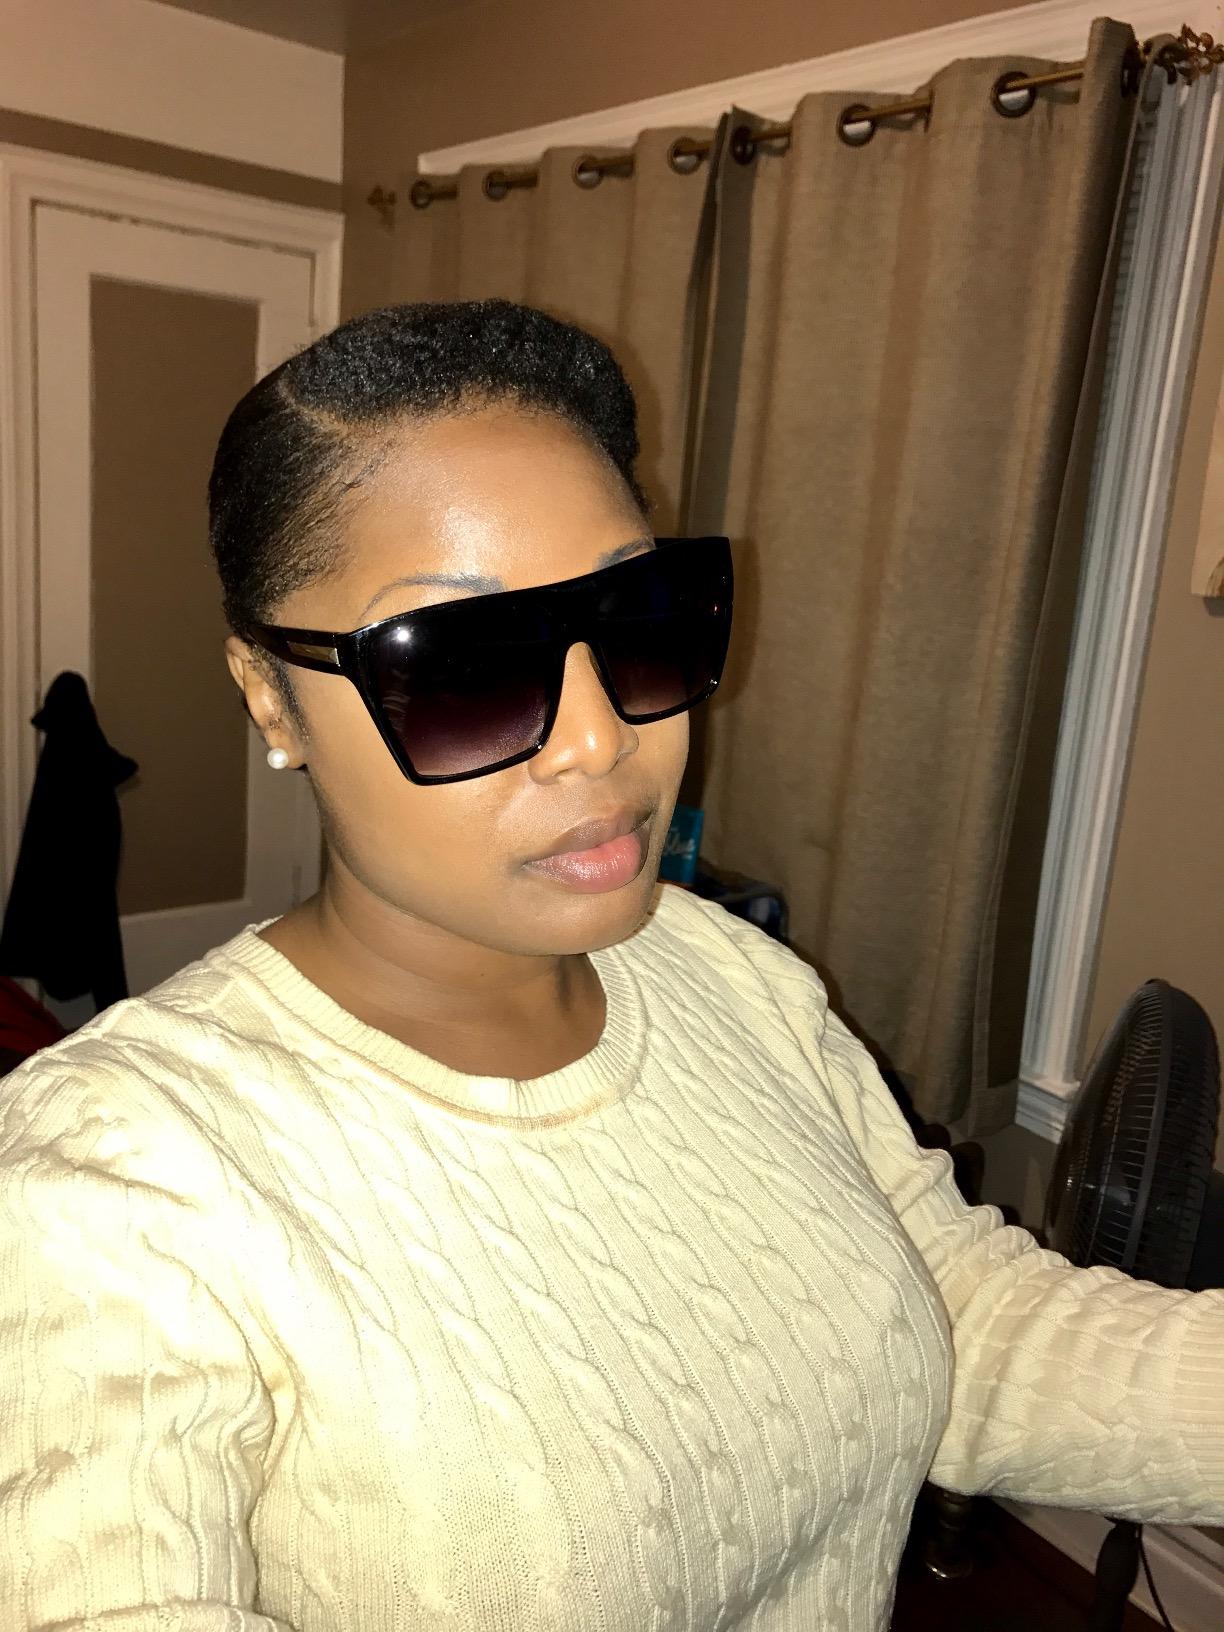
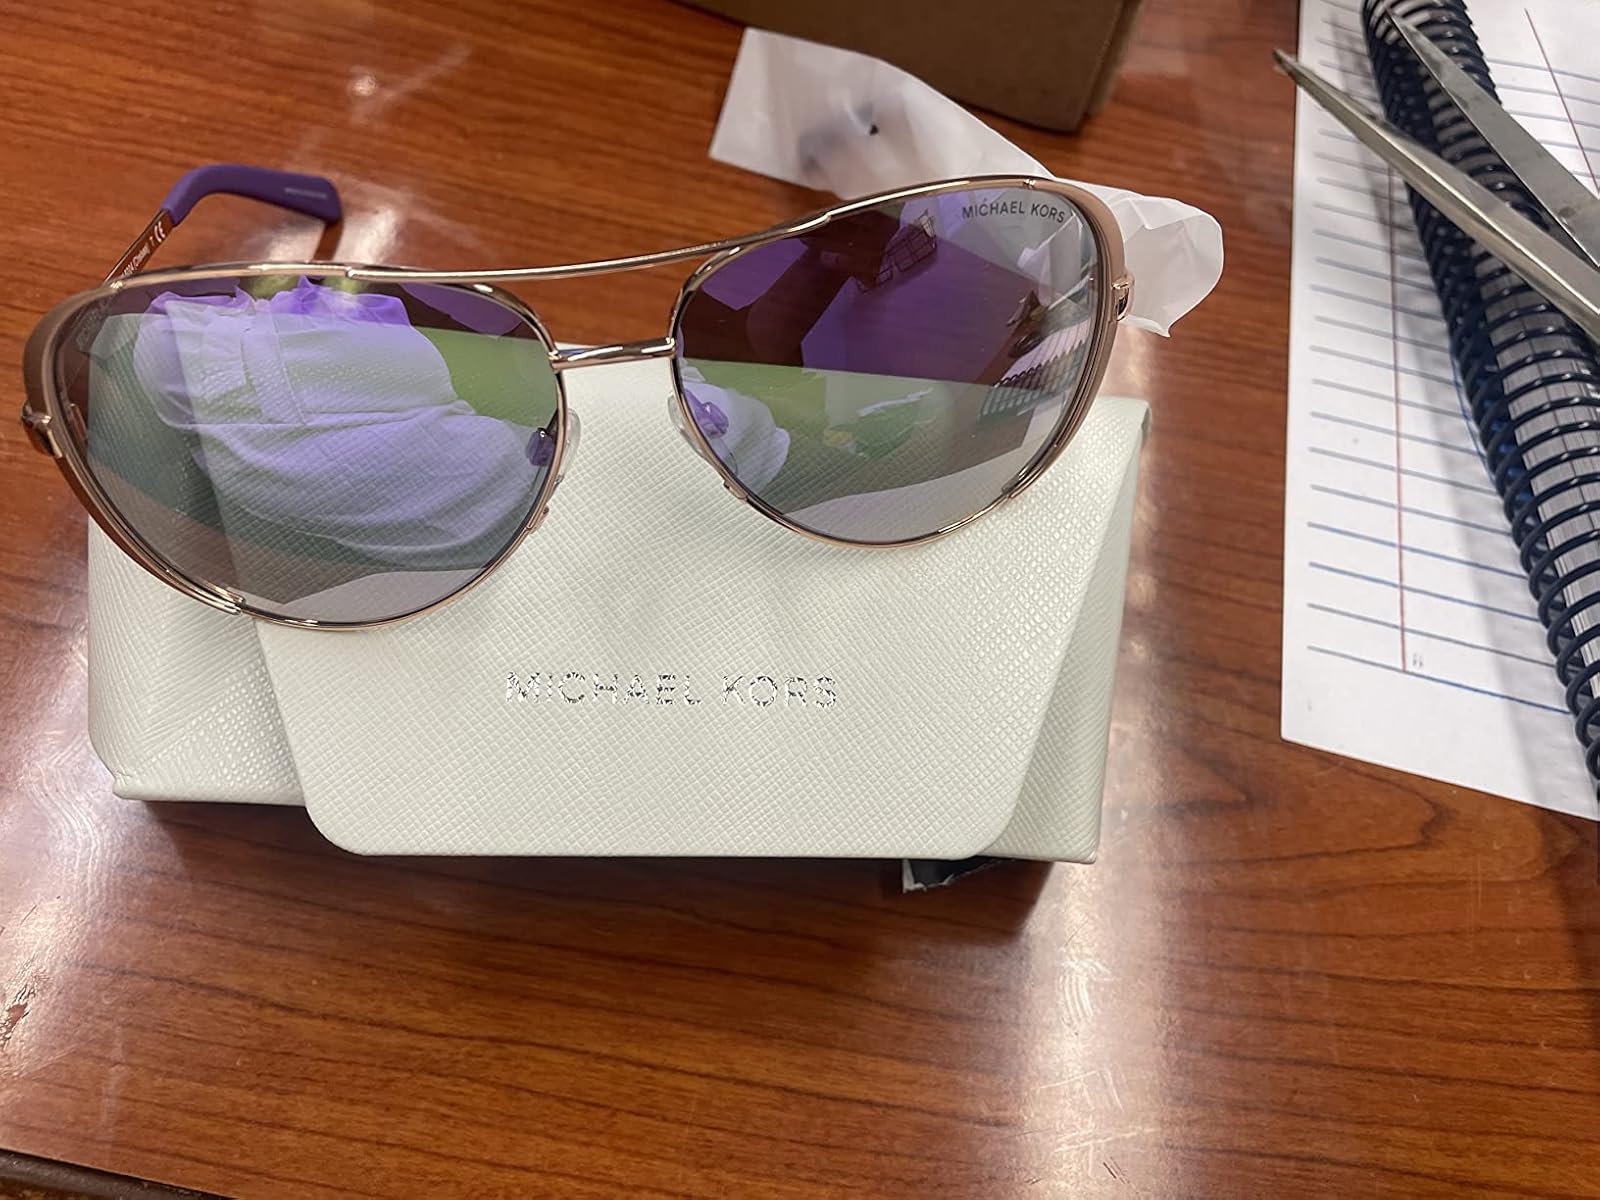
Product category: accessories_sunglasses
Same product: no